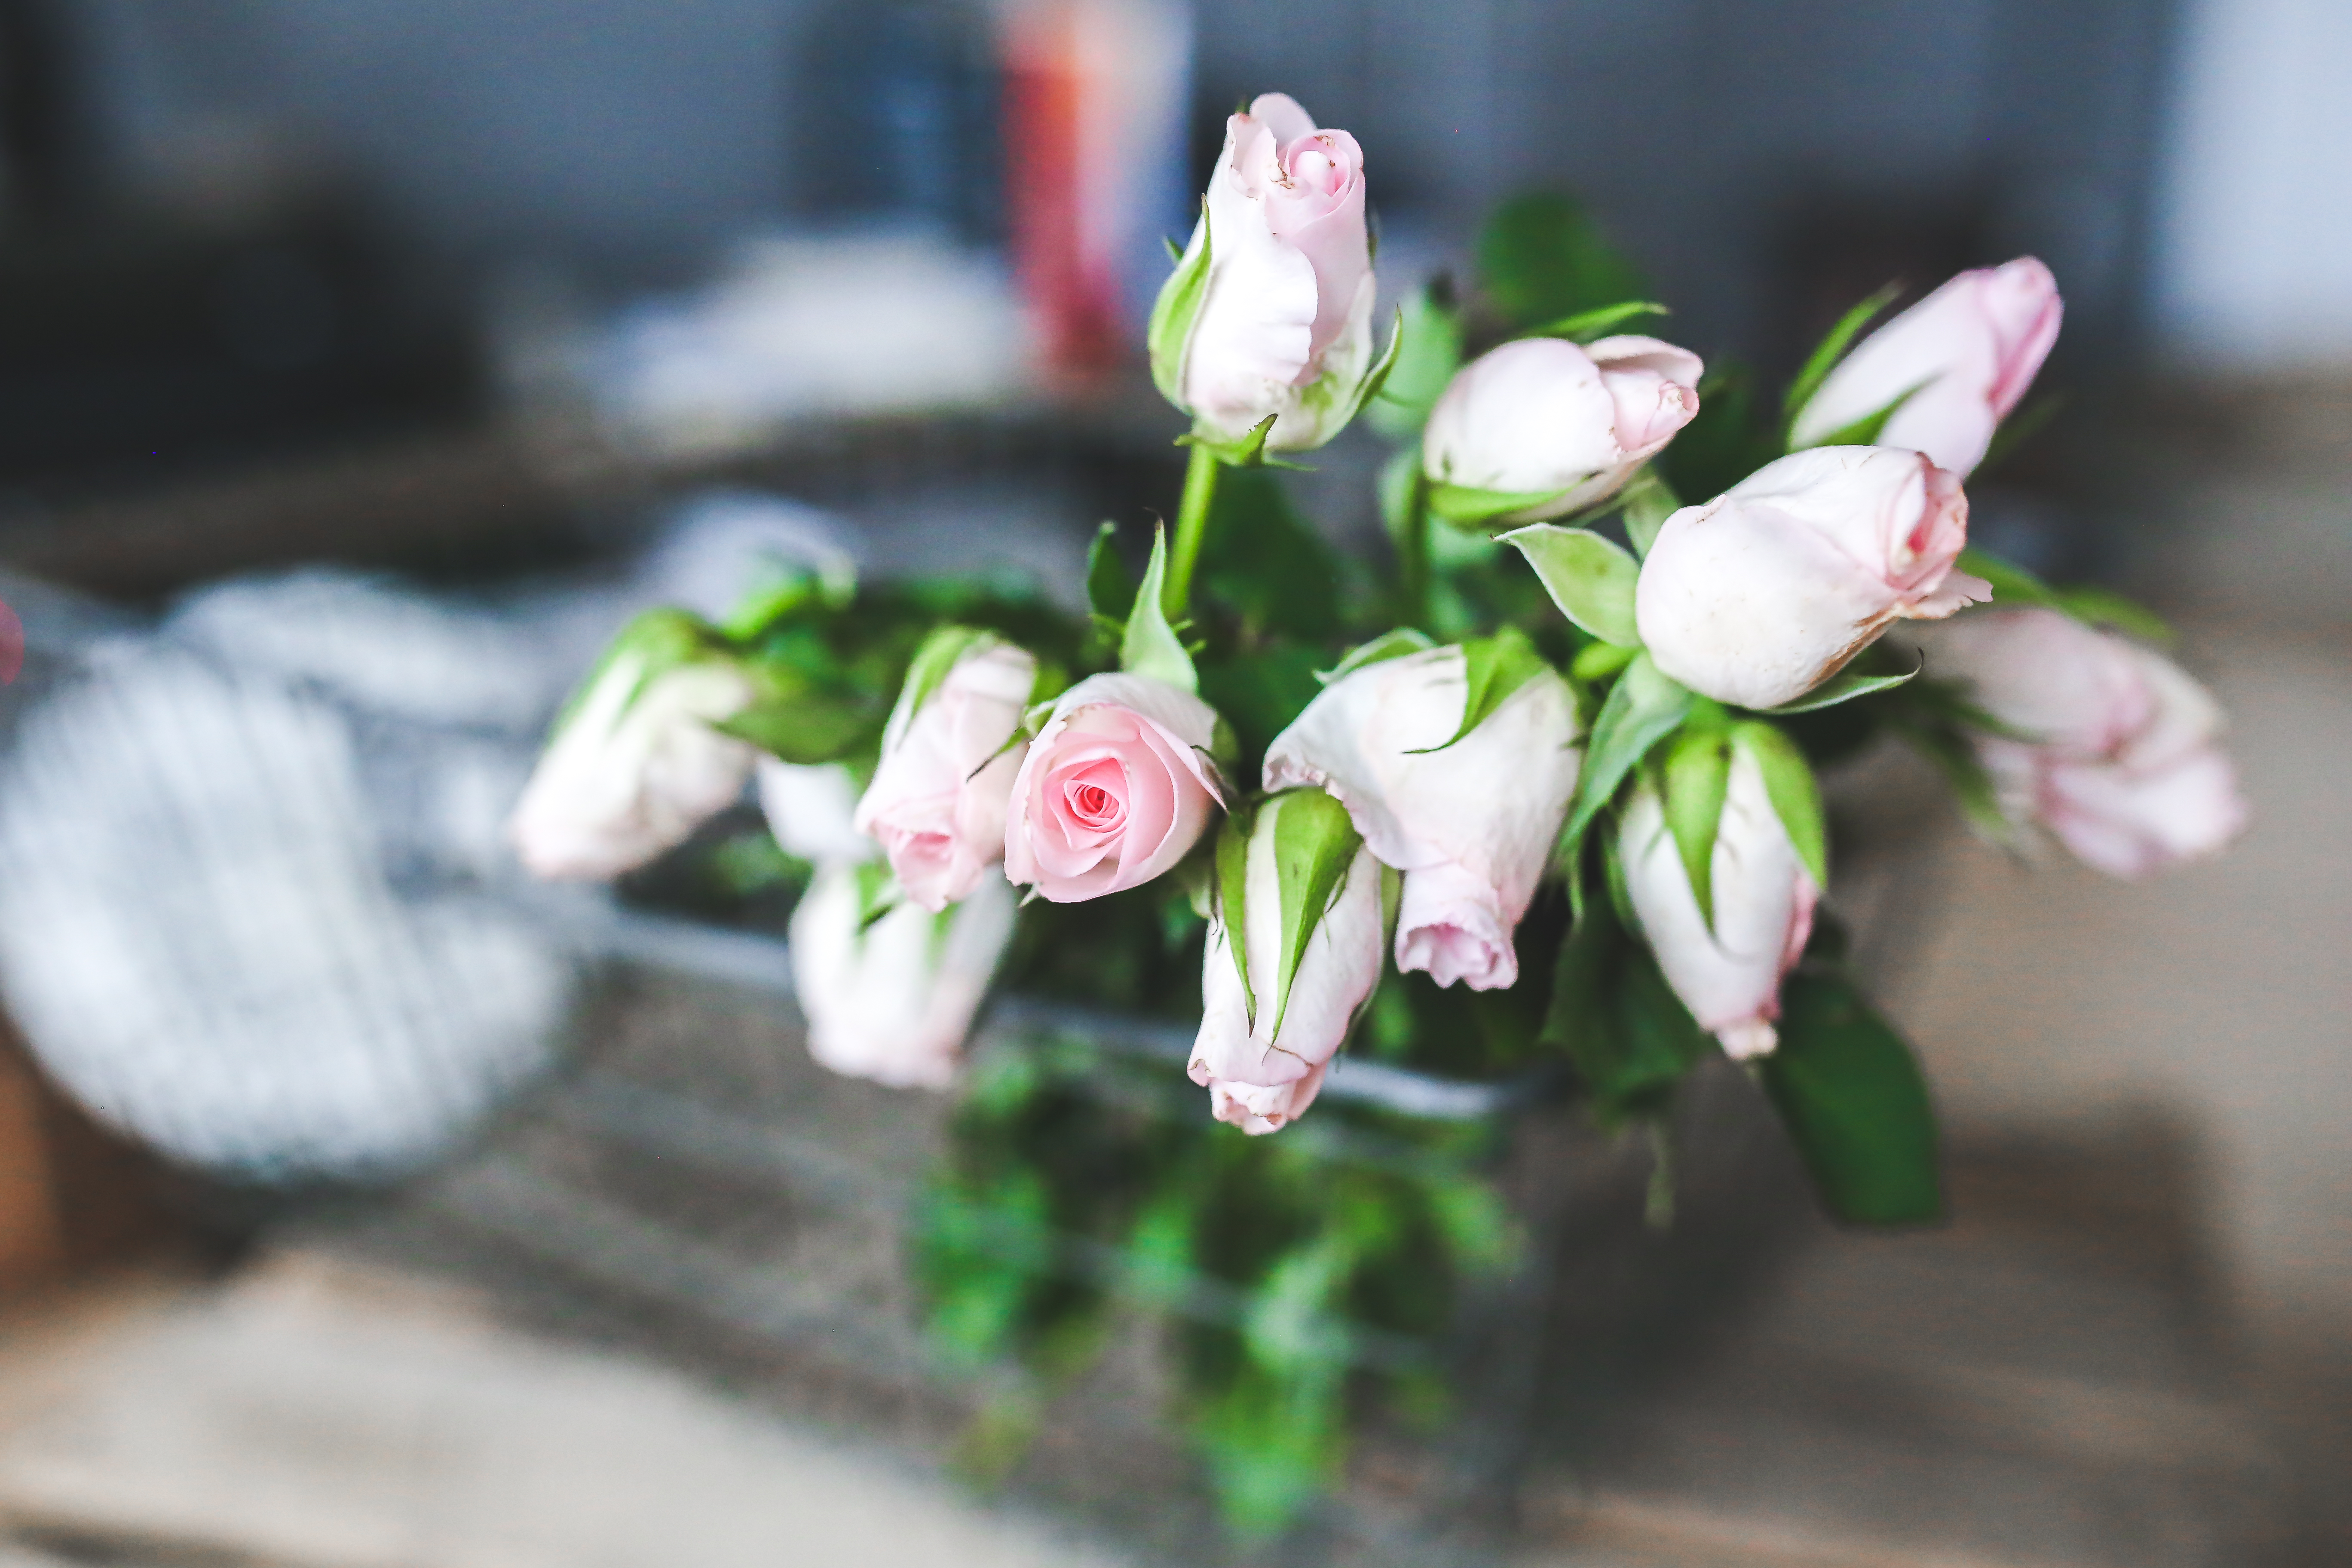
branch, blossom, plant, flower, spring, botany, flora, flowers, roses, floristry, macro photography, flowering plant, flower bouquet, floral design, land plant, flower arranging